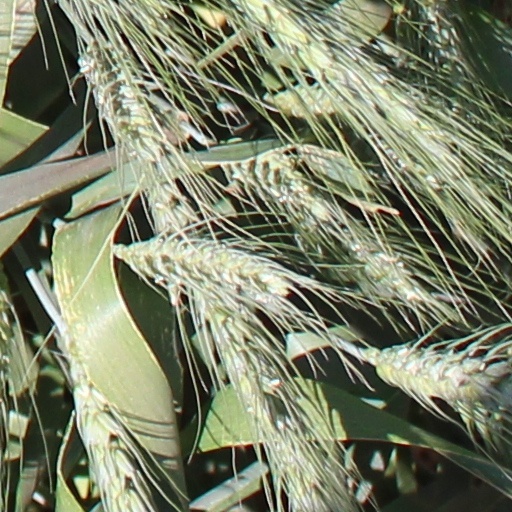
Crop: wheat